Orange Free State

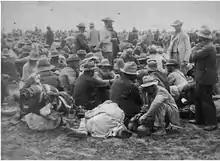
Boer prisoners after the Battle of Paardeberg, 1900

In December 1897 the Free State revised its constitution in reference to the franchise law, and the period of residence necessary to obtain naturalization was reduced from five to three years. The oath of allegiance to the state was alone required, and no renunciation of nationality was insisted upon. In 1898 the Free State also acquiesced in the new convention arranged with regard to the Customs Union between the Cape Colony, Natal, Basutoland and the Bechuanaland Protectorate. But events were moving rapidly in the Transvaal, and matters had proceeded too far for the Free State to turn back. In May 1899 President Steyn suggested the conference at Bloemfontein between President Kruger and Sir Alfred Milner, but this act was too late. The Free Staters were practically bound to the South African Republic, under the offensive and defensive alliance, in case hostilities arose with Great Britain.